Barefoot Boy (film)

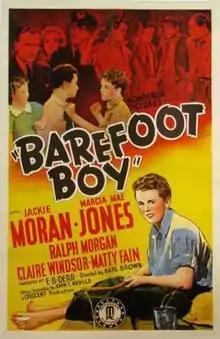
Original film poster

Barefoot Boy is a 1938 American children's adventure film, directed by Karl Brown, and "suggested" by the poem of the same name by American writer John Greenleaf Whittier. Text from the original poem is recited after the titles.